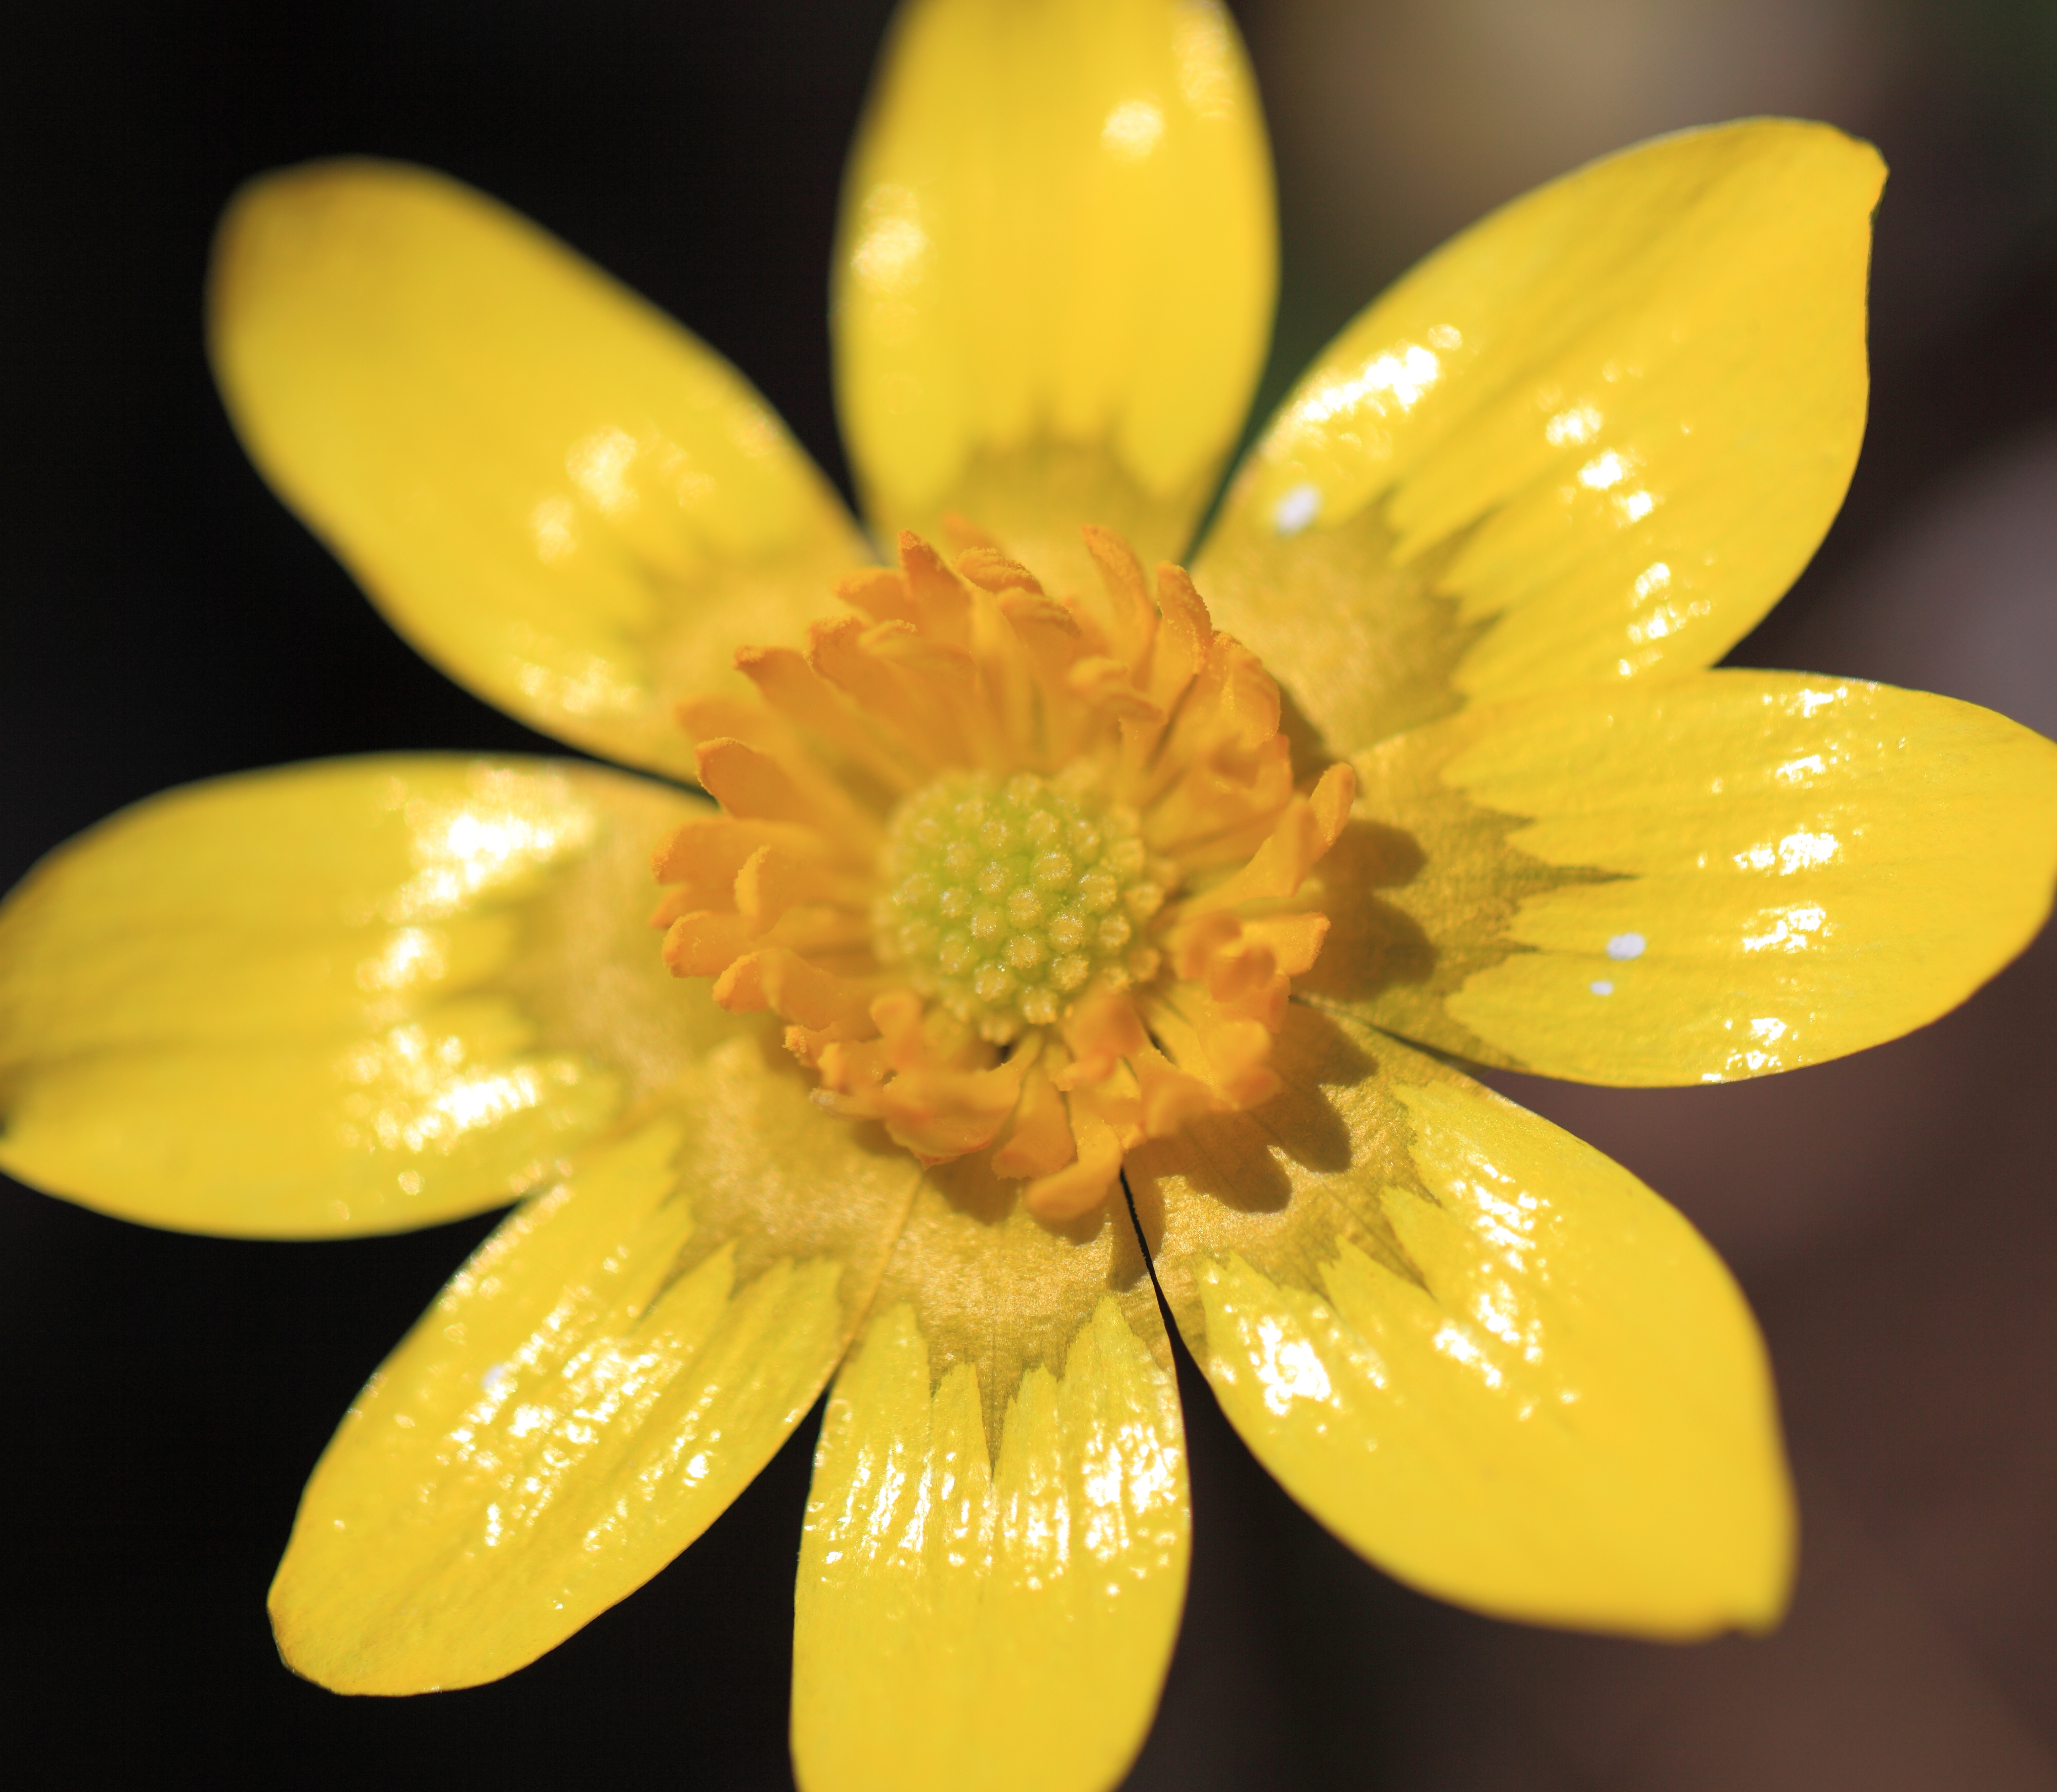
blossom, plant, photography, leaf, flower, petal, pollen, high, botany, yellow, flora, wildflower, close up, cool image, 5d, hires, markii, hi, res, resolution, saitama, kawaguchi, lessercelandine, ranunculus, ficaria, taxonomybinomial, ranunculusficaria, macro photography, flowering plant, plant stem, land plant